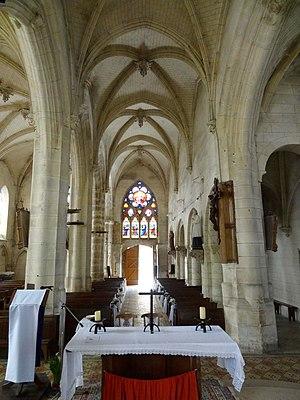
Intérieur de l'église - voir titre.
L'église Saint-Germain est une église catholique paroissiale située à Sacy-le-Grand, dans le département de l'Oise, en France. C'est un vaste édifice solidement construit, qui se démarque de la plupart des églises rurales tant par son ampleur que par l'ambition de son architecture. En même temps, sa structure est très complexe, et manque d'homogénéité stylistique du fait des nombreuses reconstructions partielles. Les travées qui flanquent le vaisseau central ne sont jamais analogues au nord et au sud. À l'origine, est une église romane de plan basilical, dont subsistent notamment les grandes arcades au nord de la nef. Les premiers remaniements et agrandissements interviennent au début du XIIIᵉ siècle avec le large collatéral sud de la nef, et surtout le chœur, qui conserve ses deux voûtes de la première période gothique. Le réaménagement de sa grande baie orientale à la période flamboyante fait oublier sa réelle époque de construction en regardant depuis l'extérieur.